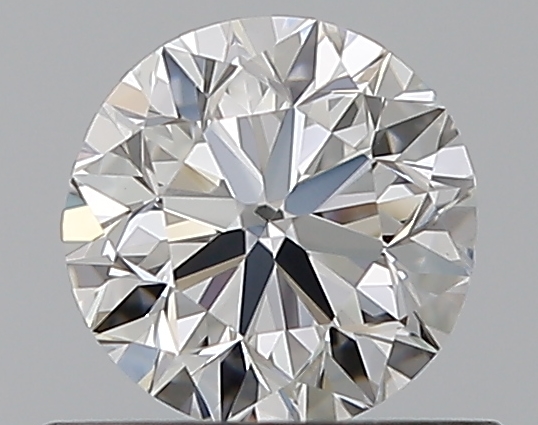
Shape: round
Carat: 0.5
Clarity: SI1
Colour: E
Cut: VG
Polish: EX
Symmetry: VG
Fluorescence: N
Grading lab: GIA
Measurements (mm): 4.92 x 4.98 x 3.19